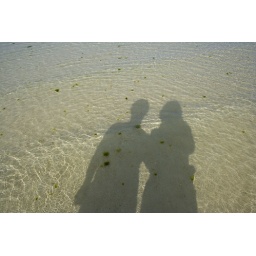
Us in the crystal clear water of Sukuji